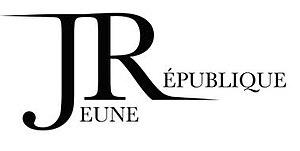
Logo jeune republique
Juan Branco [ˈxwan ˈbɾɐ̃ko], né le 26 août 1989 à Estepona, est un avocat et activiste politique franco-espagnol.